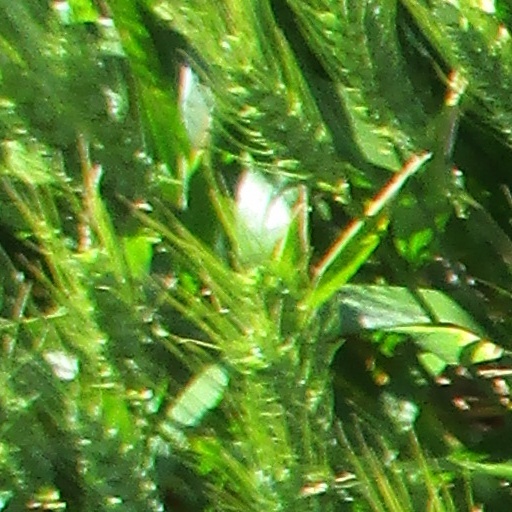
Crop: wheat